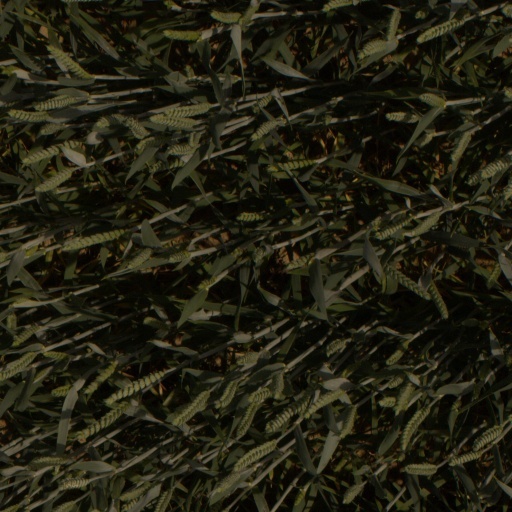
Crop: wheat